Big Bend Historical Area

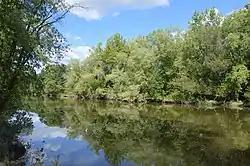
Along the river at the site of Big Bend

Big Bend Historical Area is a national historic district located at Jefferson Township, Mercer County, Pennsylvania. The district includes 4 contributing sites and 2 contributing structures in three areas on the Shenango River. It is the site of the early 19th century Village of Big Bend, abandoned prior to 1940. It includes the site of the Big Bend Iron Furnace (1846), and the remains of the Shenango Division of the Erie Extension Canal towpath, loading bay, and road. Also in the district is the site of the Shenango House Hotel (c. 1830), remains of Dam Number 2, lockkeeper's house, and canal lock.